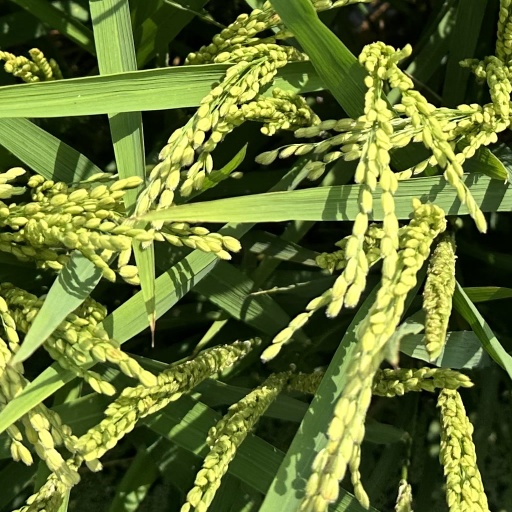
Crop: rice